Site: brandenburg
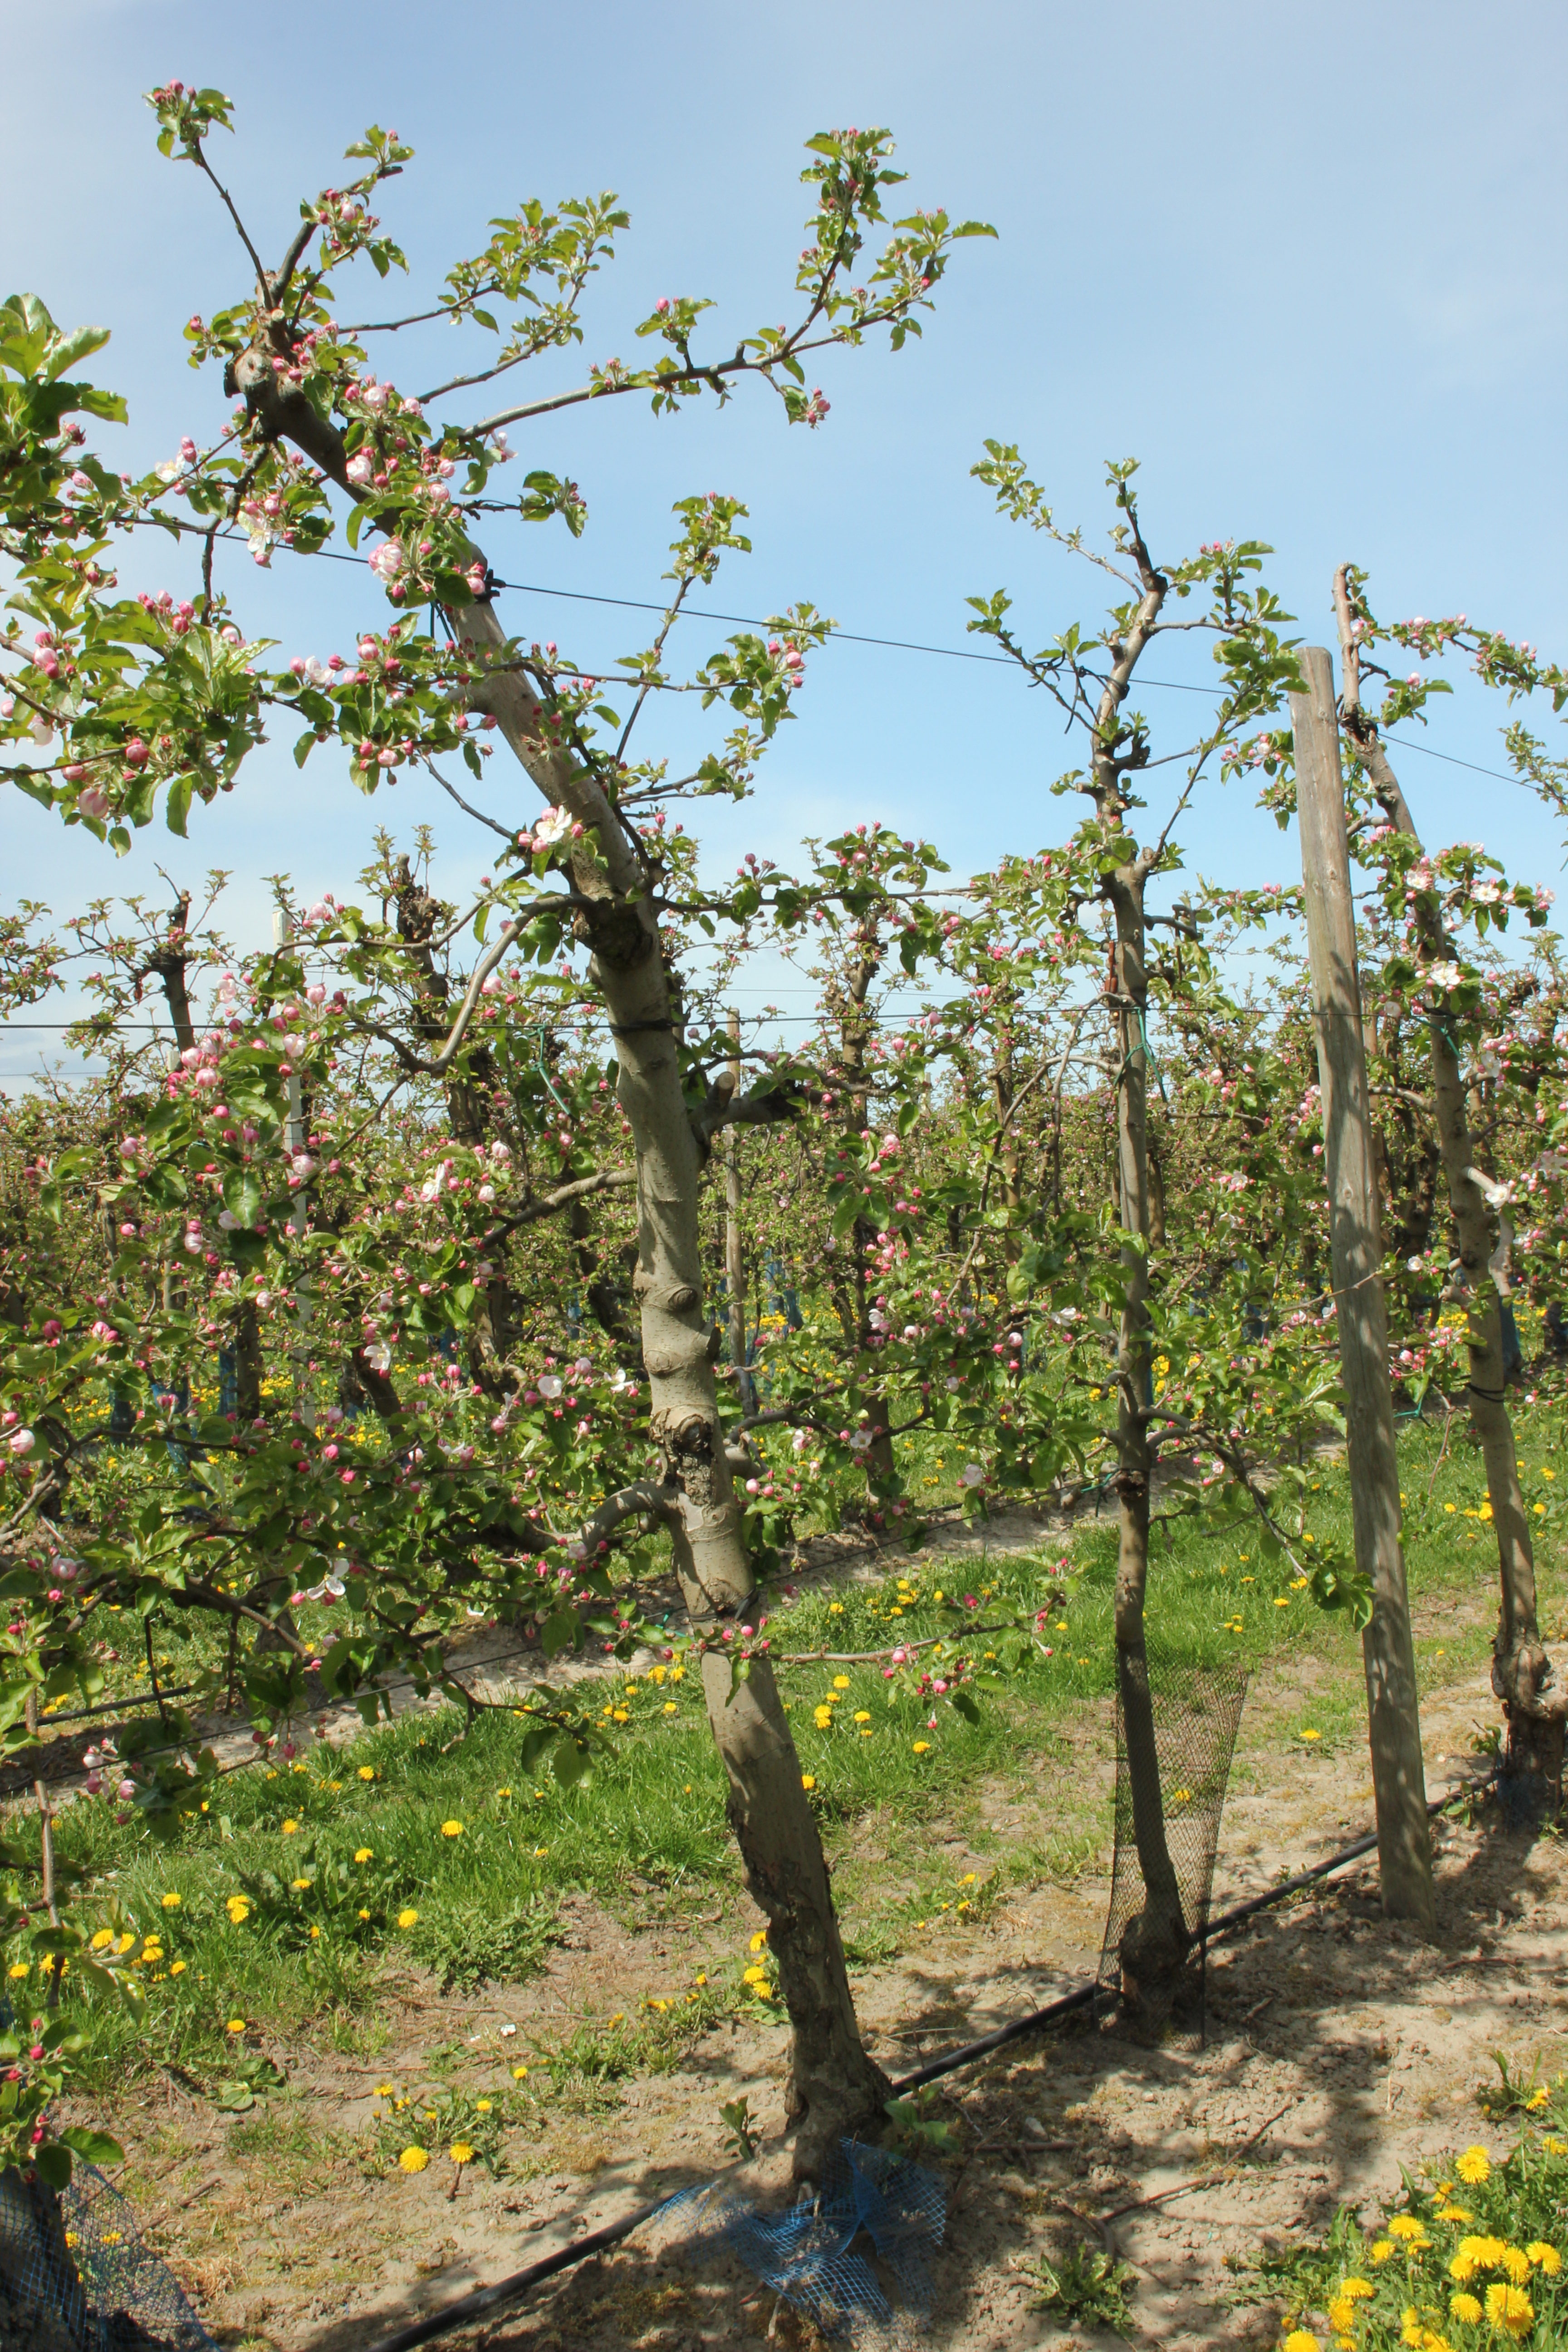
Growth stage (BBCH 57): Inflorescence emergence